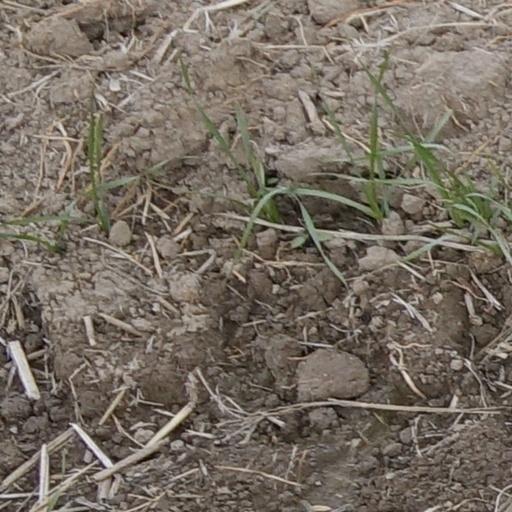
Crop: wheat